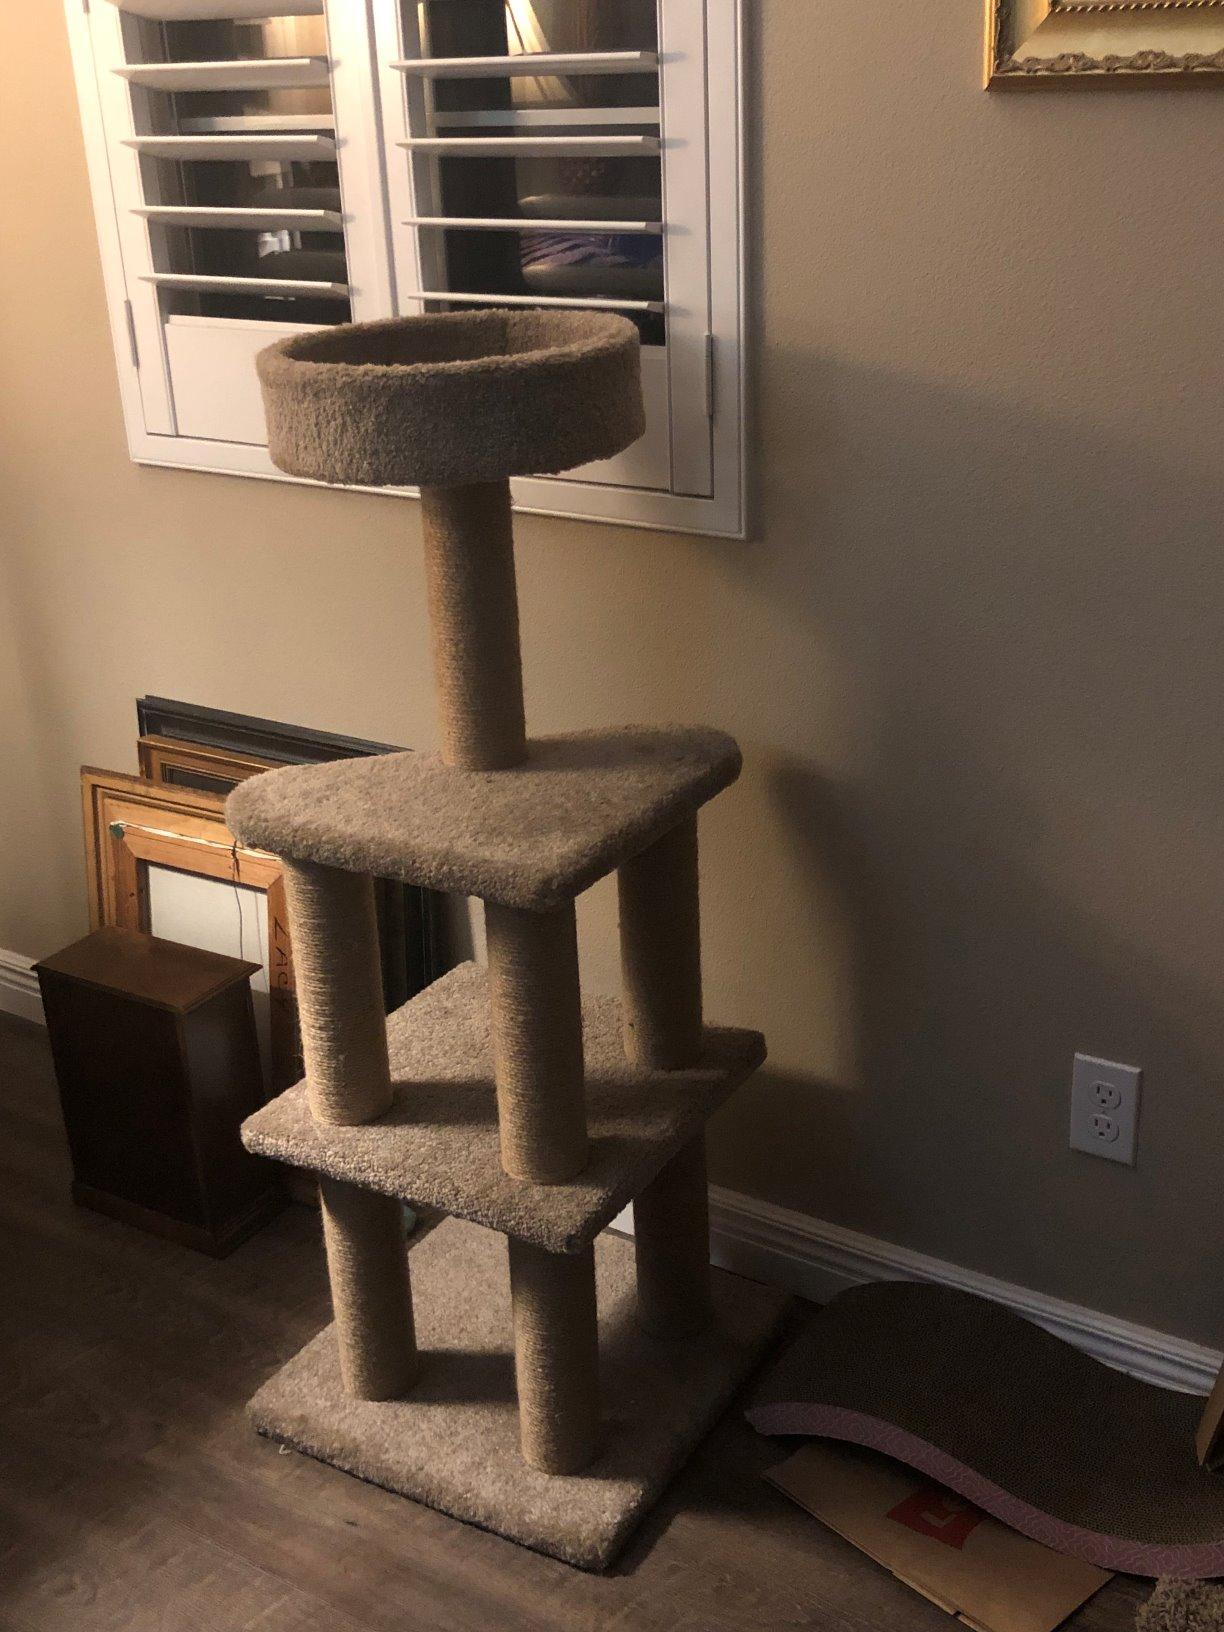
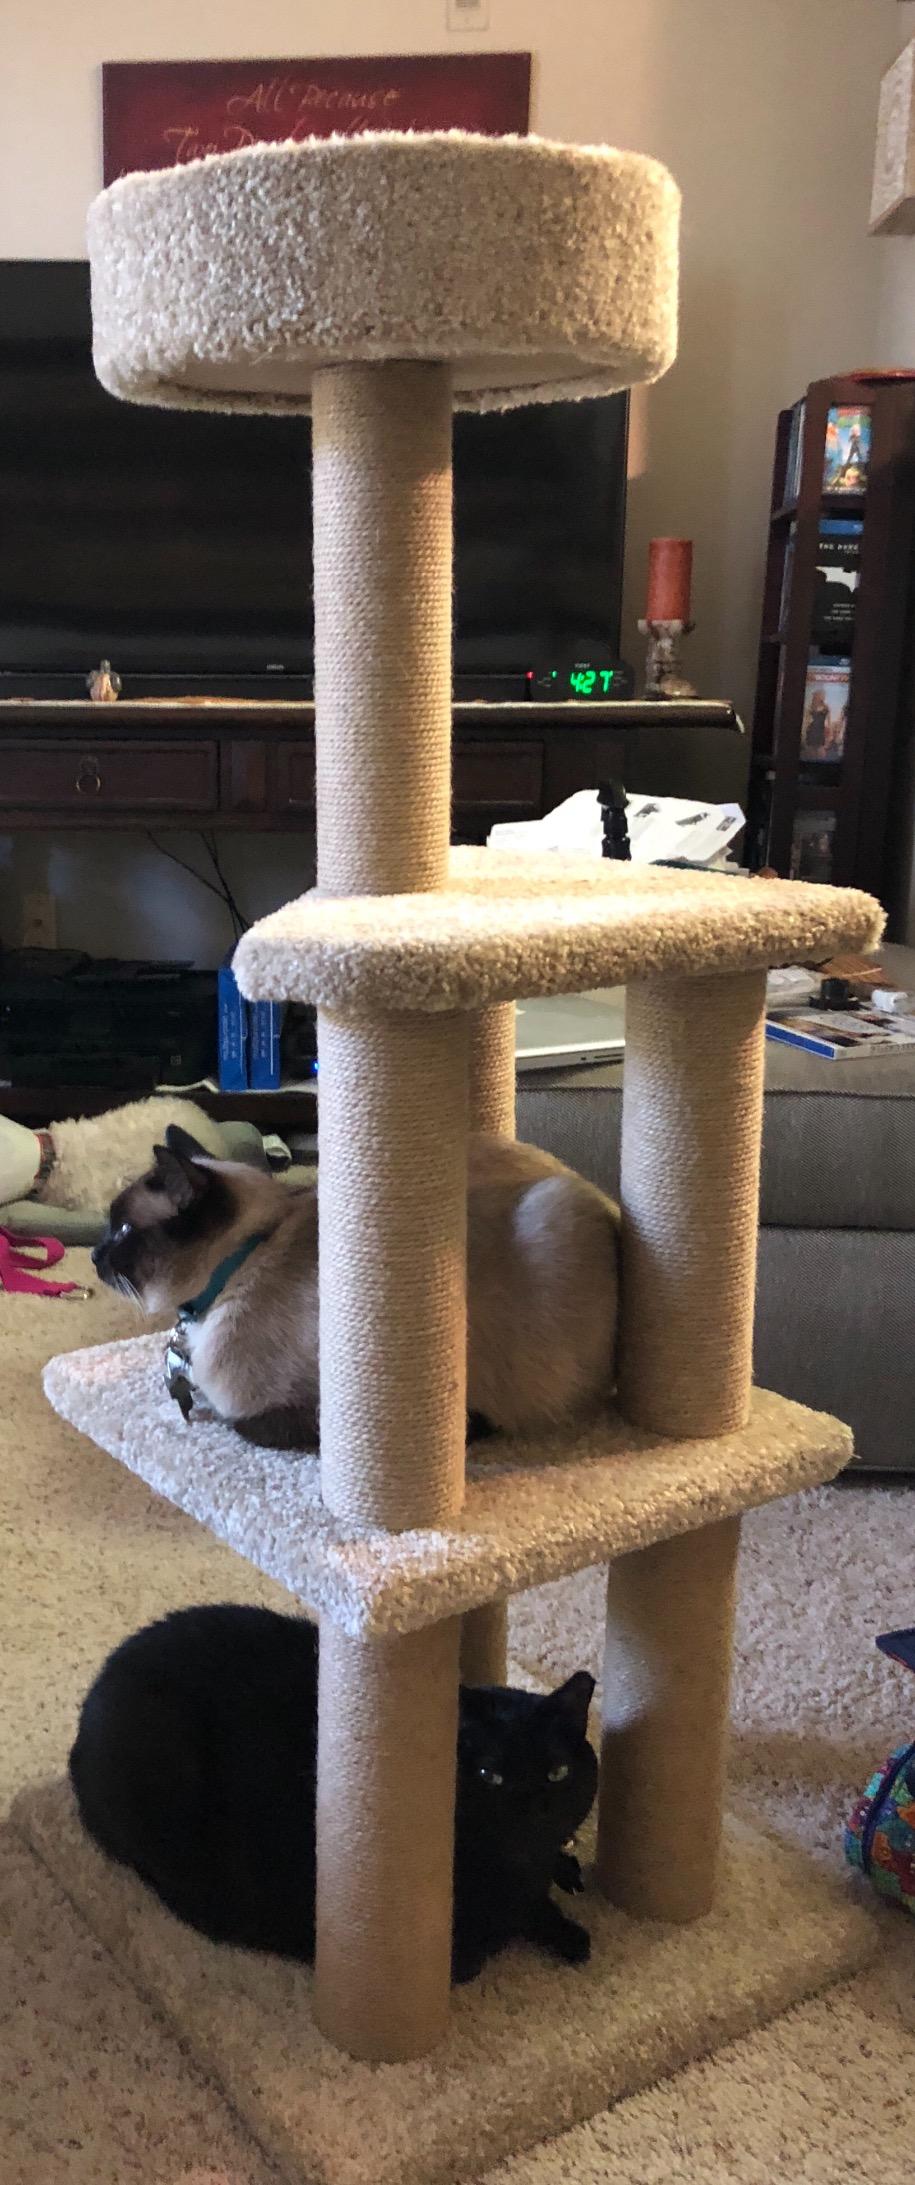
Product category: items_cat tree
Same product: yes